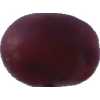
Label: pink_grape